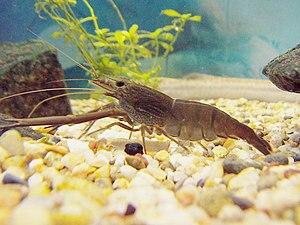
Macrobrachium japonicum est une crevette de rivière du genre Macrobrachium.